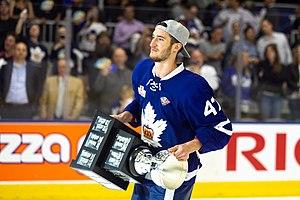
Pierre Engvall est un joueur professionnel suédois de hockey sur glace. Il évolue au poste d'ailier.